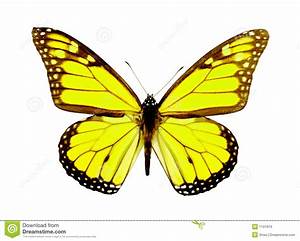
Label: farfalla